Elze–Löhne railway

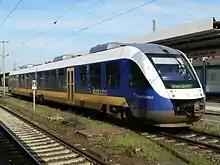
Eurobahn train in Hildesheim

The whole line is served by a Regionalbahn service from Bünde station to Hildesheim called the Weser-Bahn, which is referred to in North Rhine-Westphalia as line RB 77, with through services to Bodenburg, mostly operating hourly, but only every two hours on weekends between Hamelin and Löhne.